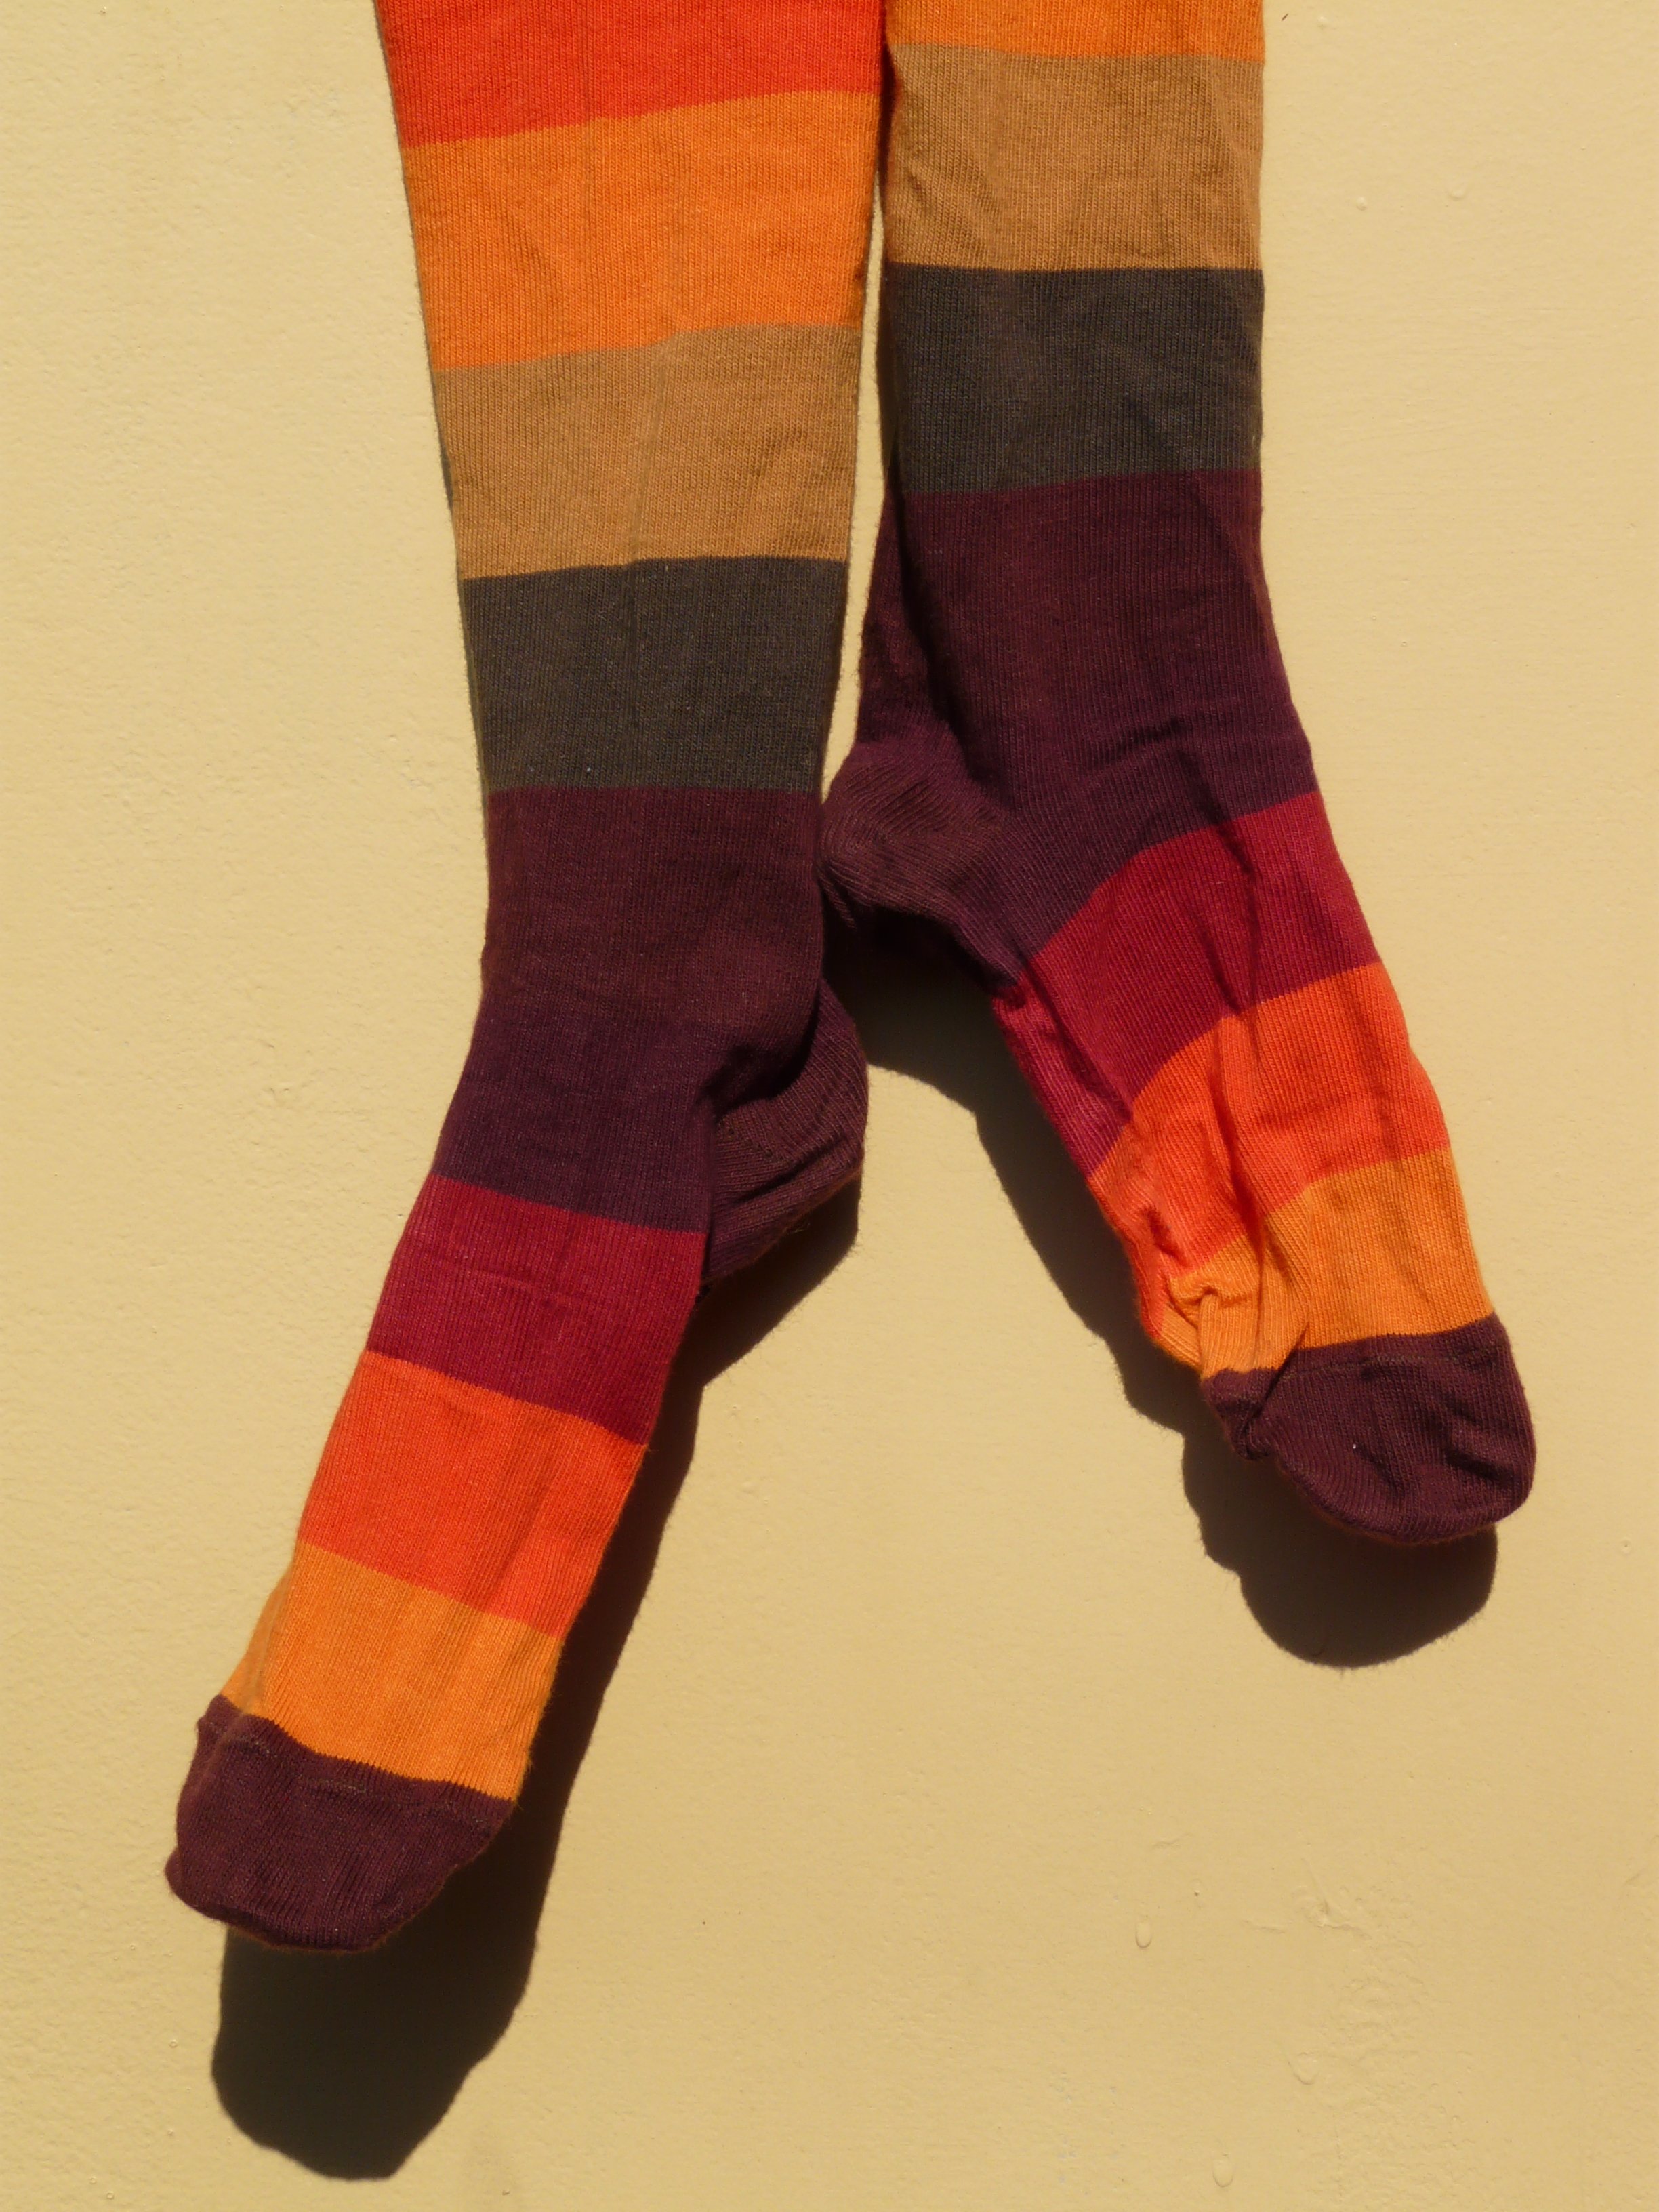
dry, red, color, clothing, colorful, arm, wool, laundry, garment, human body, textile, art, hang, socks, tights, sock, stocking, attract, fashion accessory, wool socks